ABBA

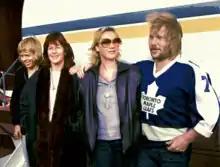

On 13 September 1979, ABBA began at Northlands Coliseum in Edmonton, Canada, with a full house of 14,000. "The voices of the band, Agnetha's high sauciness combined with round, rich lower tones of Anni-Frid, were excellent...Technically perfect, melodically correct and always in perfect pitch...The soft lower voice of Anni-Frid and the high, edgy vocals of Agnetha were stunning", raved "Edmonton Journal".